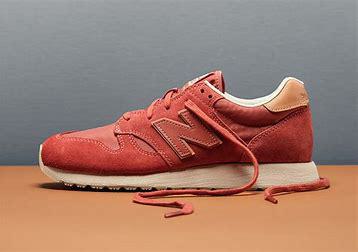
Brand: New
Model: Balance 520